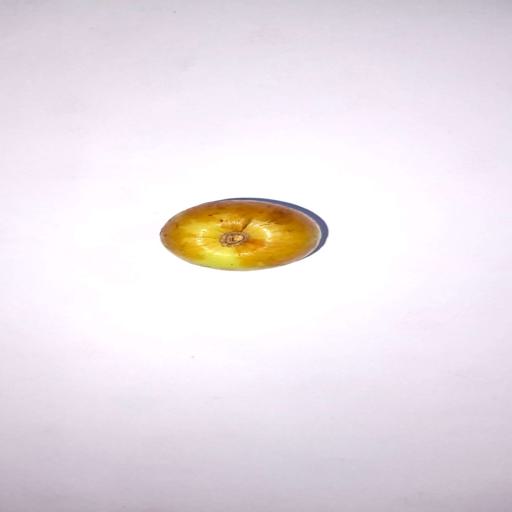
Label: healthy